Field effect (chemistry)

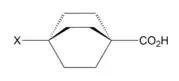

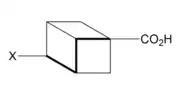

In the cis-11,12-dichloro-9,10-dihydro-9,10-ethano-2-anthroic acid "syn" and "anti" isomers seen below and to the left, the chlorines provide a field effect. The concentration of negative charge on each chlorine has a through space effect which can be seen in the relative pKa values. When the chlorines are pointed over the carboxylic acid group, the pKa is higher because loss of a proton is less favorable due to the increase in negative charge in the area. Loss of a proton results in a negative charge which is less stable if there is already an inherent concentration of electrons. This can be attributed to a field effect because in the same compound with the chlorines pointed away from the acidic group the pKa is lower, and if the effect were inductive the conformational position would not matter.